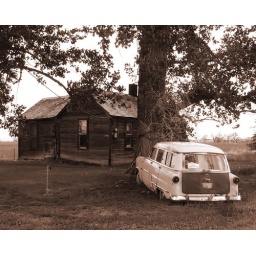
Sepia photo of old house and car in Erda, Utah.